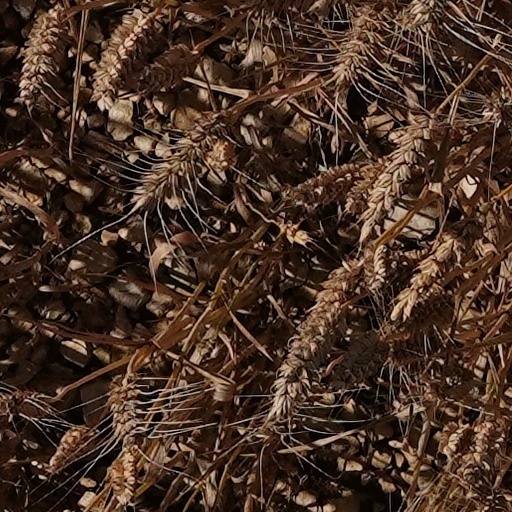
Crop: wheat